William Spencer Newbury

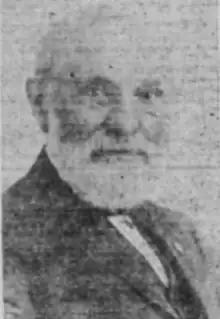
Newbury in an undated photo published in 1915

William Spencer Newbury (September 19, 1834 – November 19, 1915), commonly known as W. S. Newbury, was an American businessman, politician, and lawyer active in the U.S. Midwest and Oregon who served as the mayor of Portland, Oregon from 1877 to 1879.